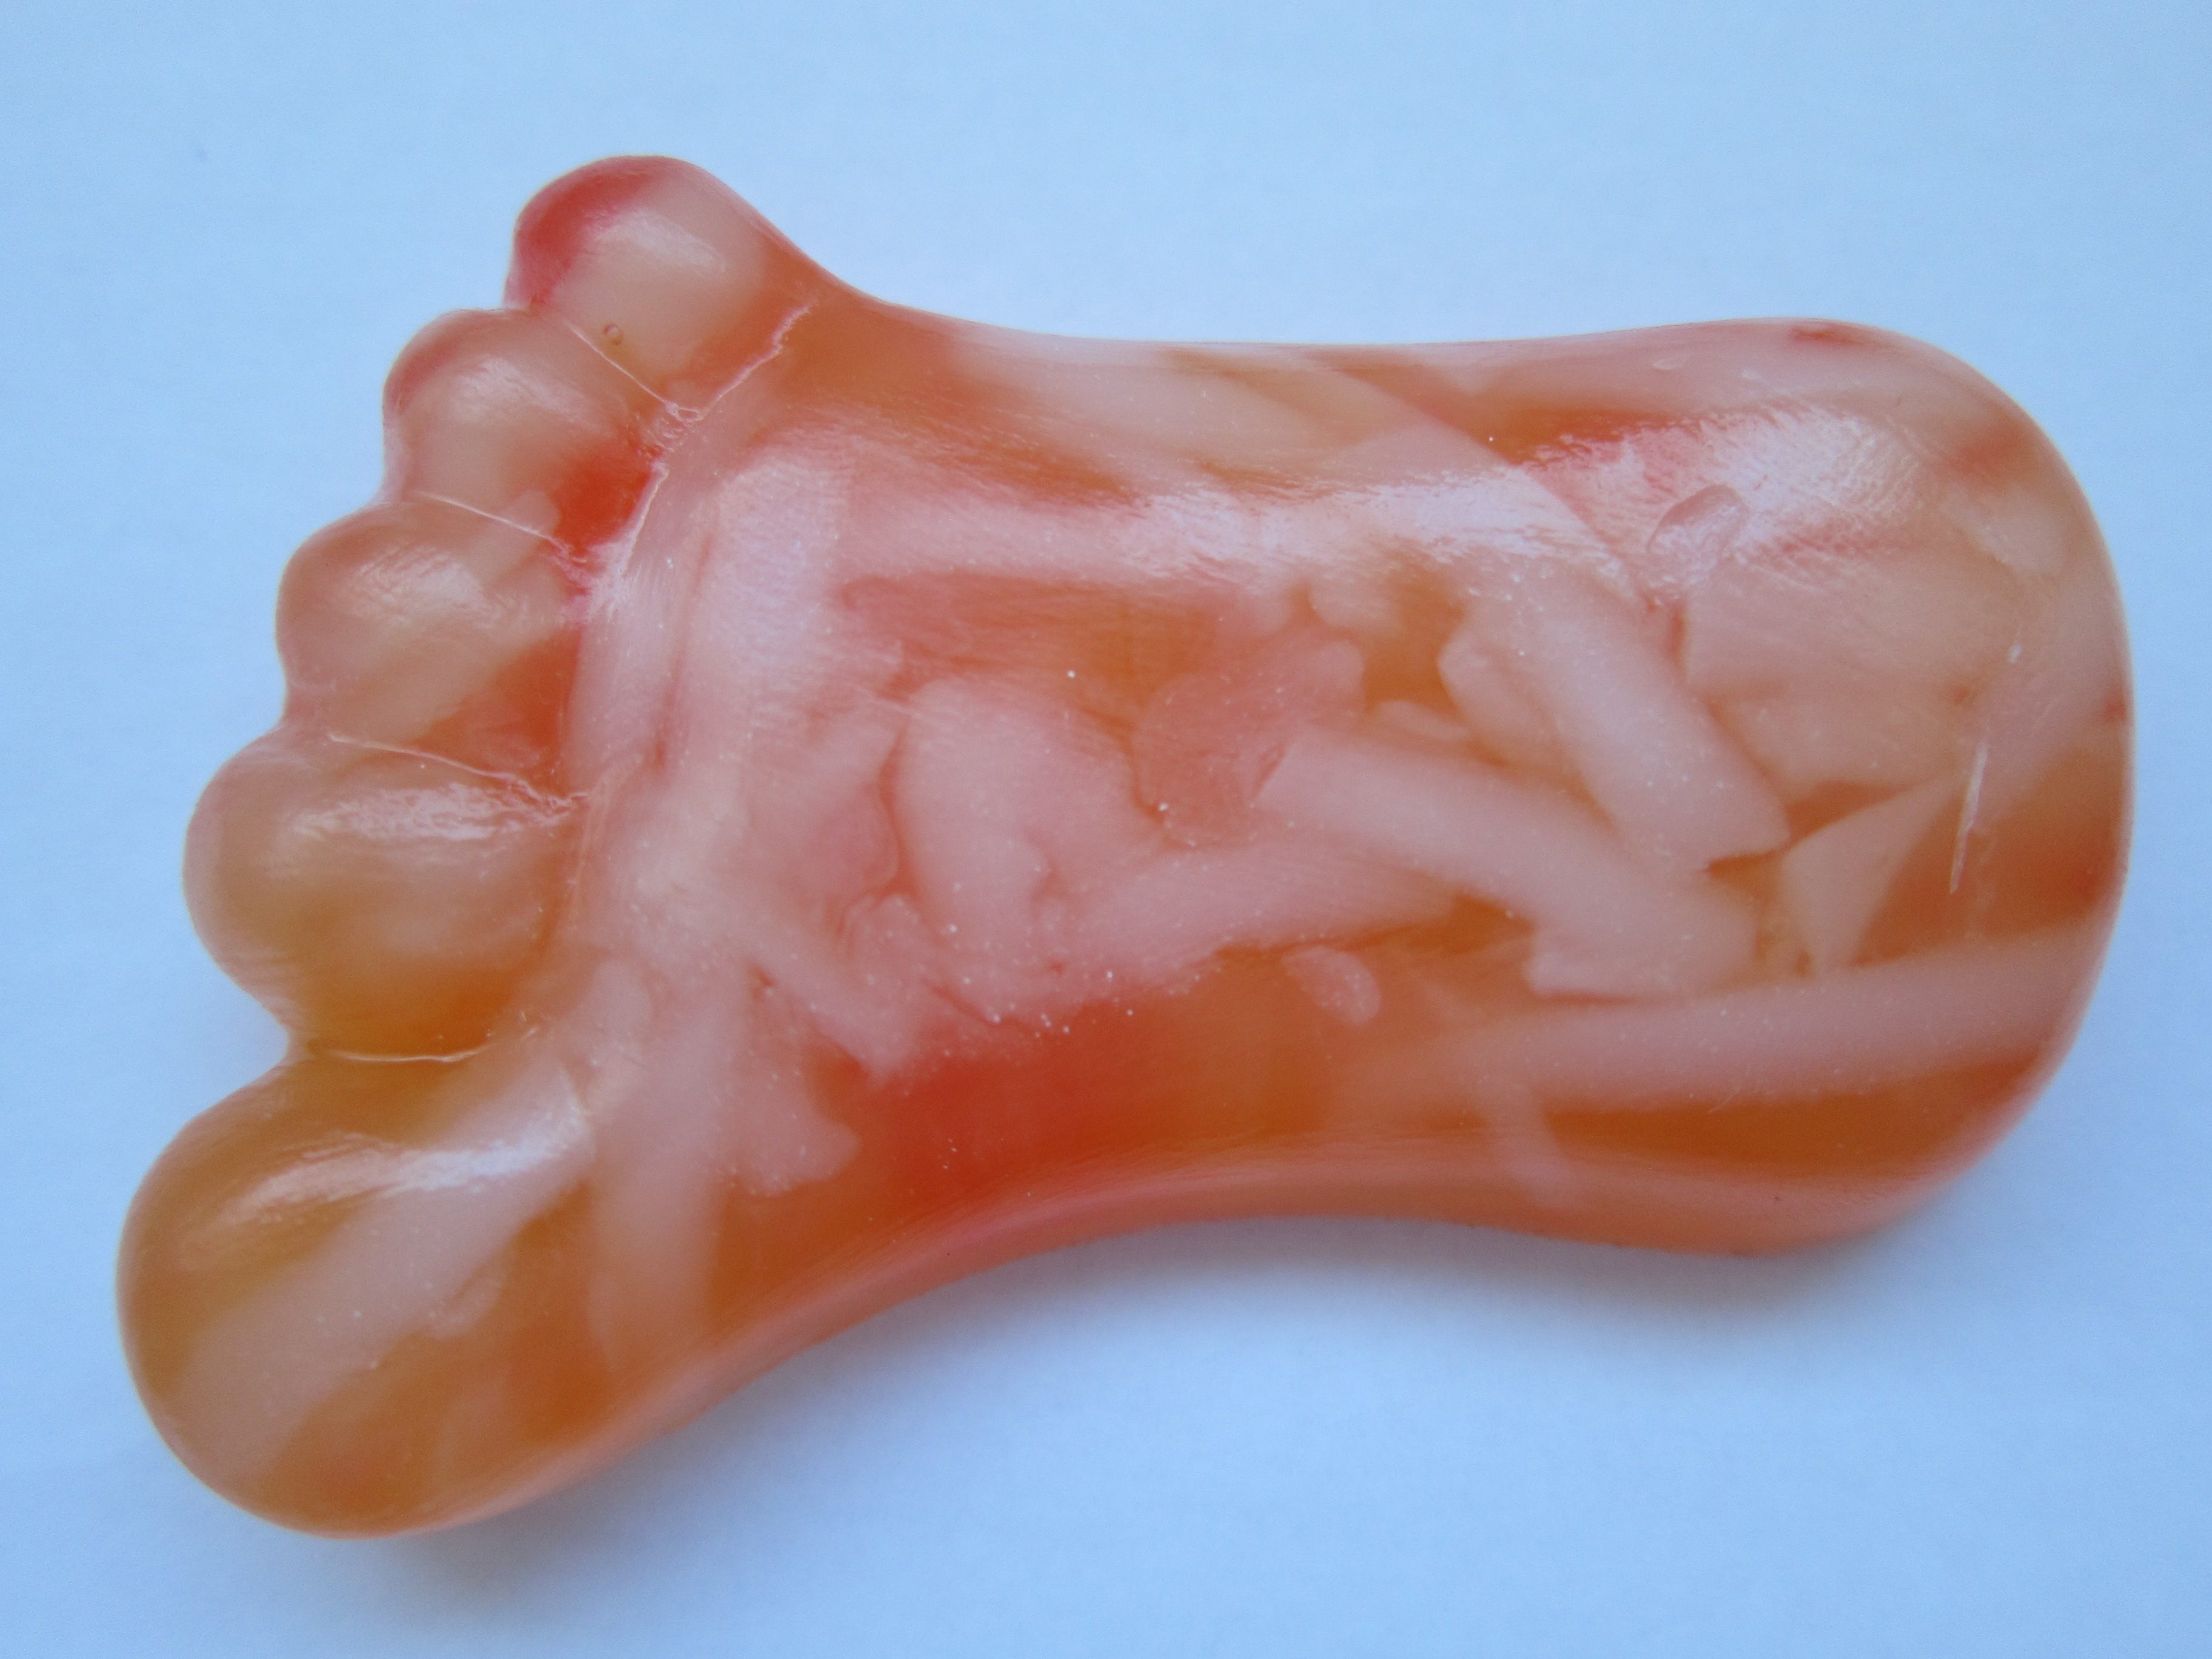
hand, kid, finger, foot, ear, human body, jewellery, nose, soap, organ, tooth, skincare, jaw, children's soap